Sacred groves of India

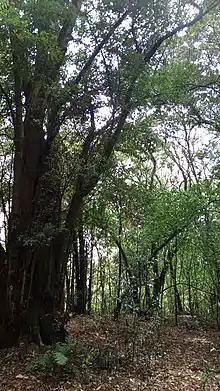
Sacred grove in Mawphlang, India

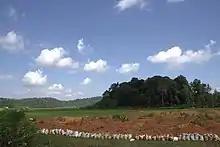
Sacred grove surrounded by paddy fields, India

Typically, sacred groves in Indian-origin religions are associated with the concept of a "presiding deity". Often these sacred deities are numerous nature spirits and guardians associated with Hindu, Jain and Buddhist deities, such as nature spirits known as Yakshas (numerous nature spirits), Nāgas (serpent guardians) and guardian tutelary deities (like "ayyanar" and "amman") are also known. There are over 1000 deities associated with sacred groves in the states of Kerala and Karnataka alone. A large number of distinct local art forms and folk traditions are associated with the deities of sacred groves, and are an important cultural aspect closely associated with sacred traditions. Ritualistic dances and dramatizations based on the local deities that protect the groves are called "Theyyam" in Kerala and "Nagmandalam", among other names, in Karnataka. Often, elaborate rituals and traditions are associated with sacred groves, as are associated folk tales and folk mythology.